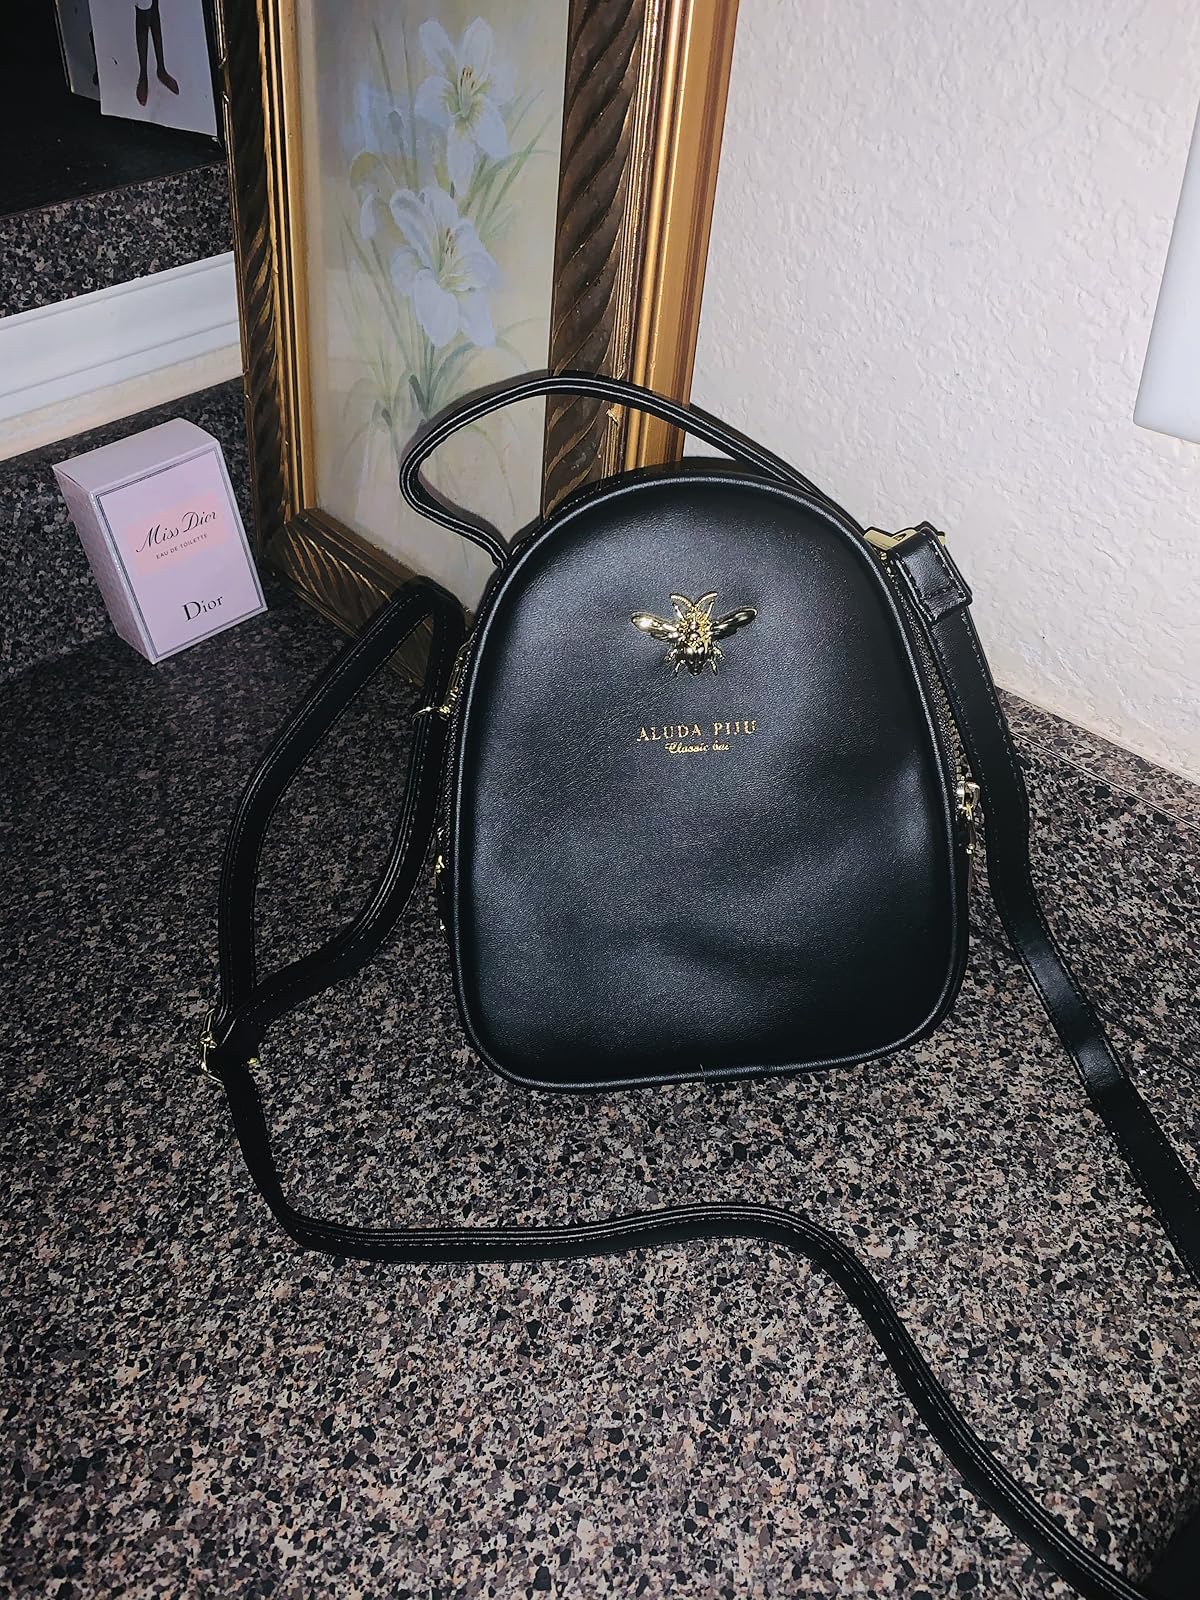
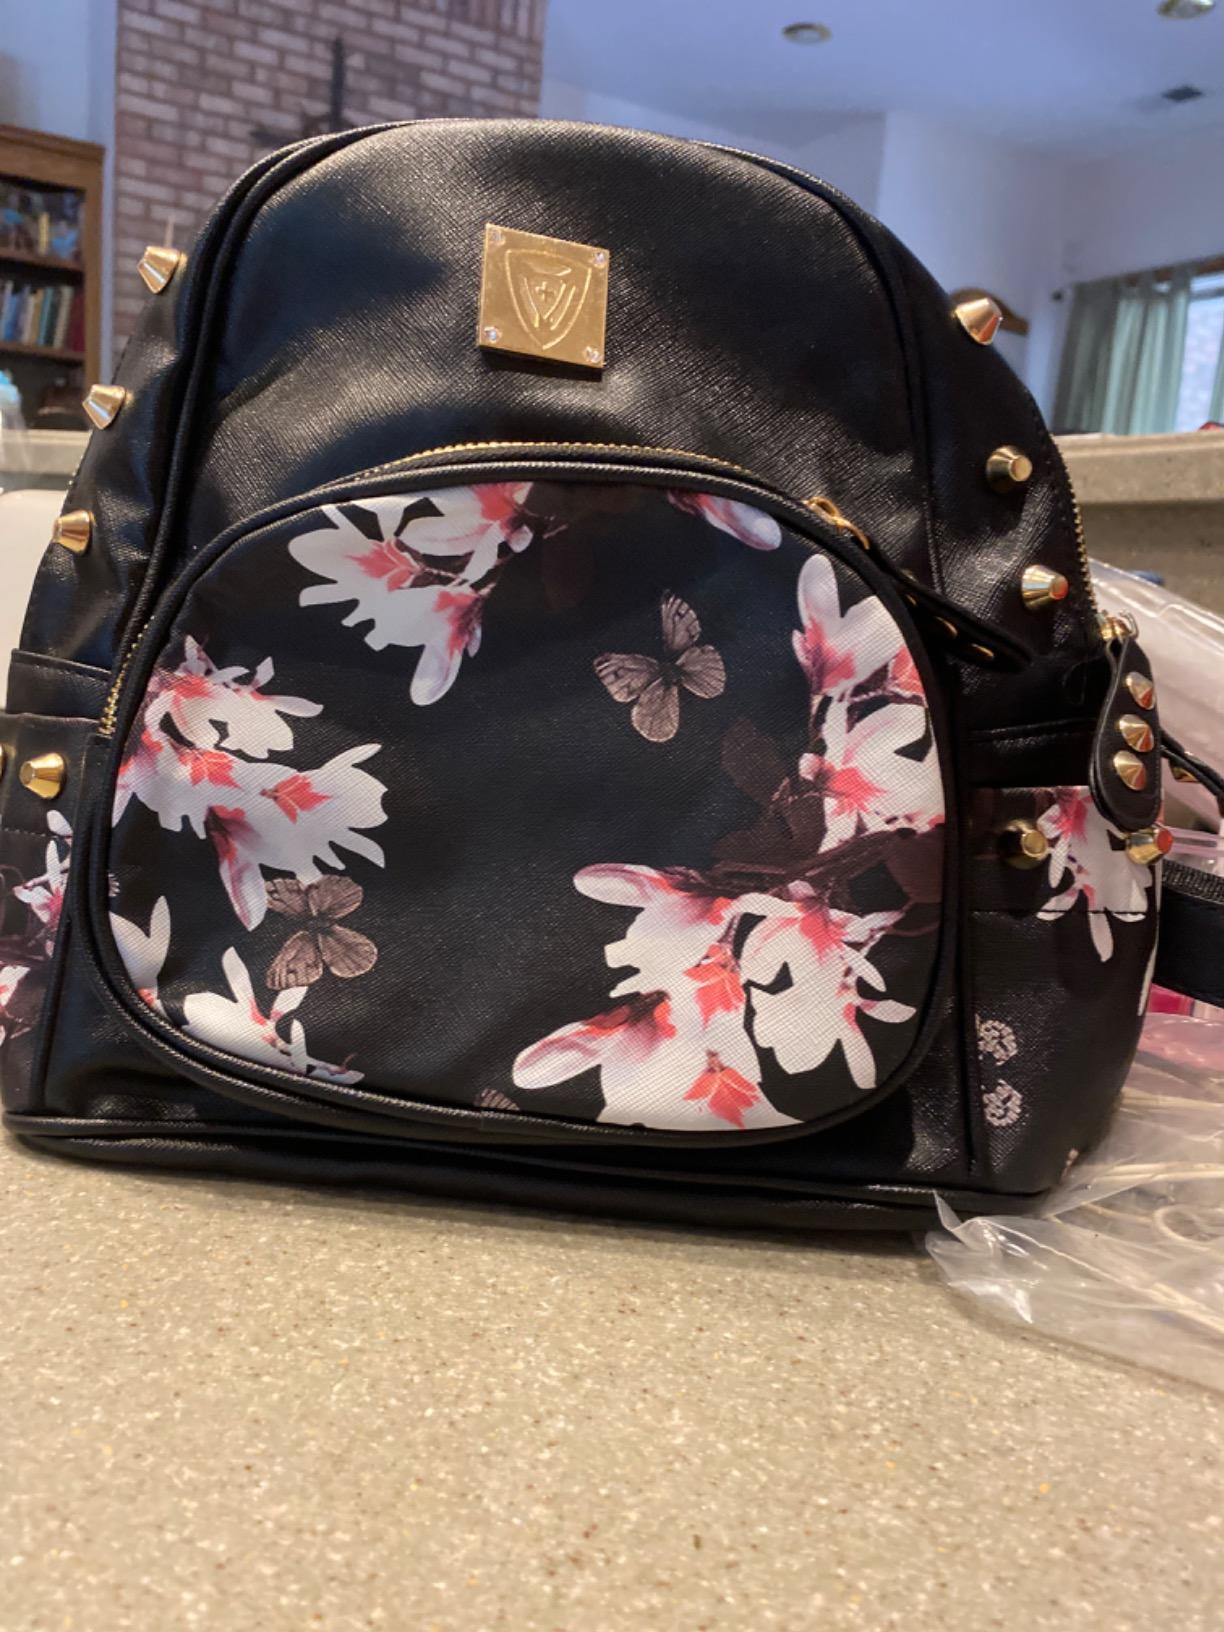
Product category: accessories_handbag
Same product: no